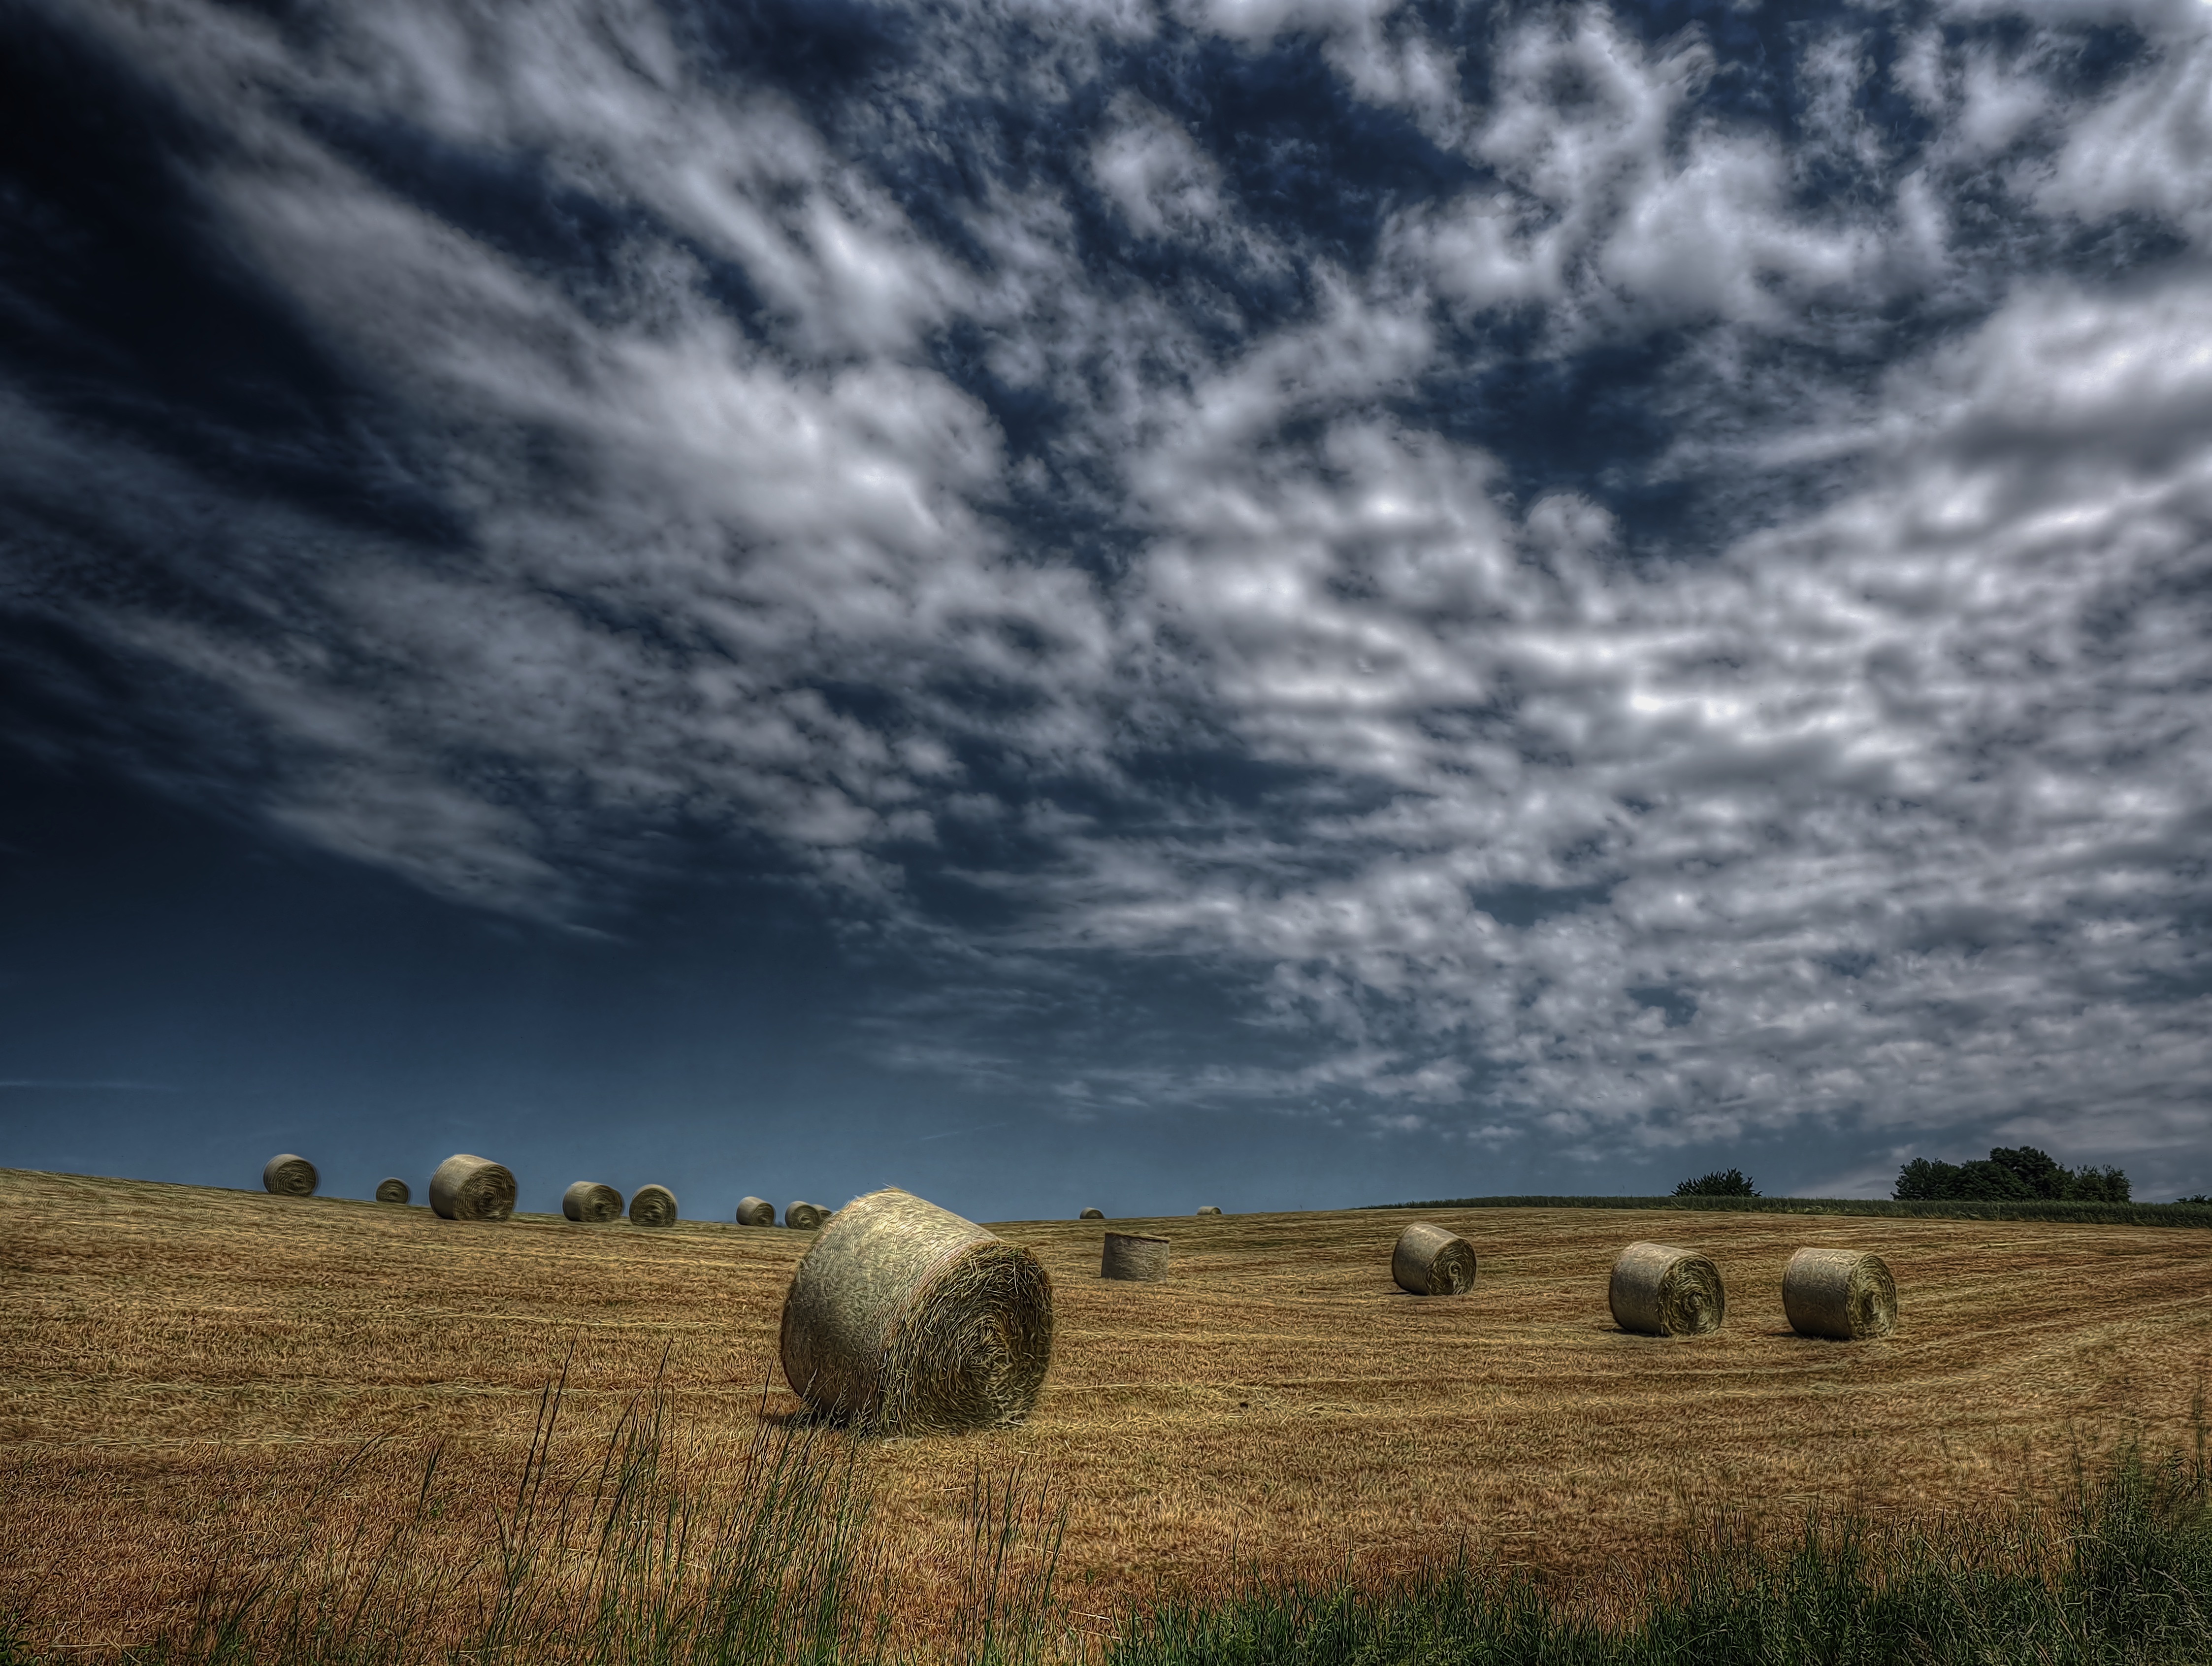
landscape, tree, nature, grass, horizon, cloud, plant, sky, hay, field, meadow, prairie, sunlight, morning, hill, summer, idyllic, green, harvest, pasture, yellow, agriculture, plain, sunny, clouds, grassland, plateau, dramatic, recovery, hay bales, steppe, rural area, summer meadow, swiss francs, meteorological phenomenon, grassy slope, grass family